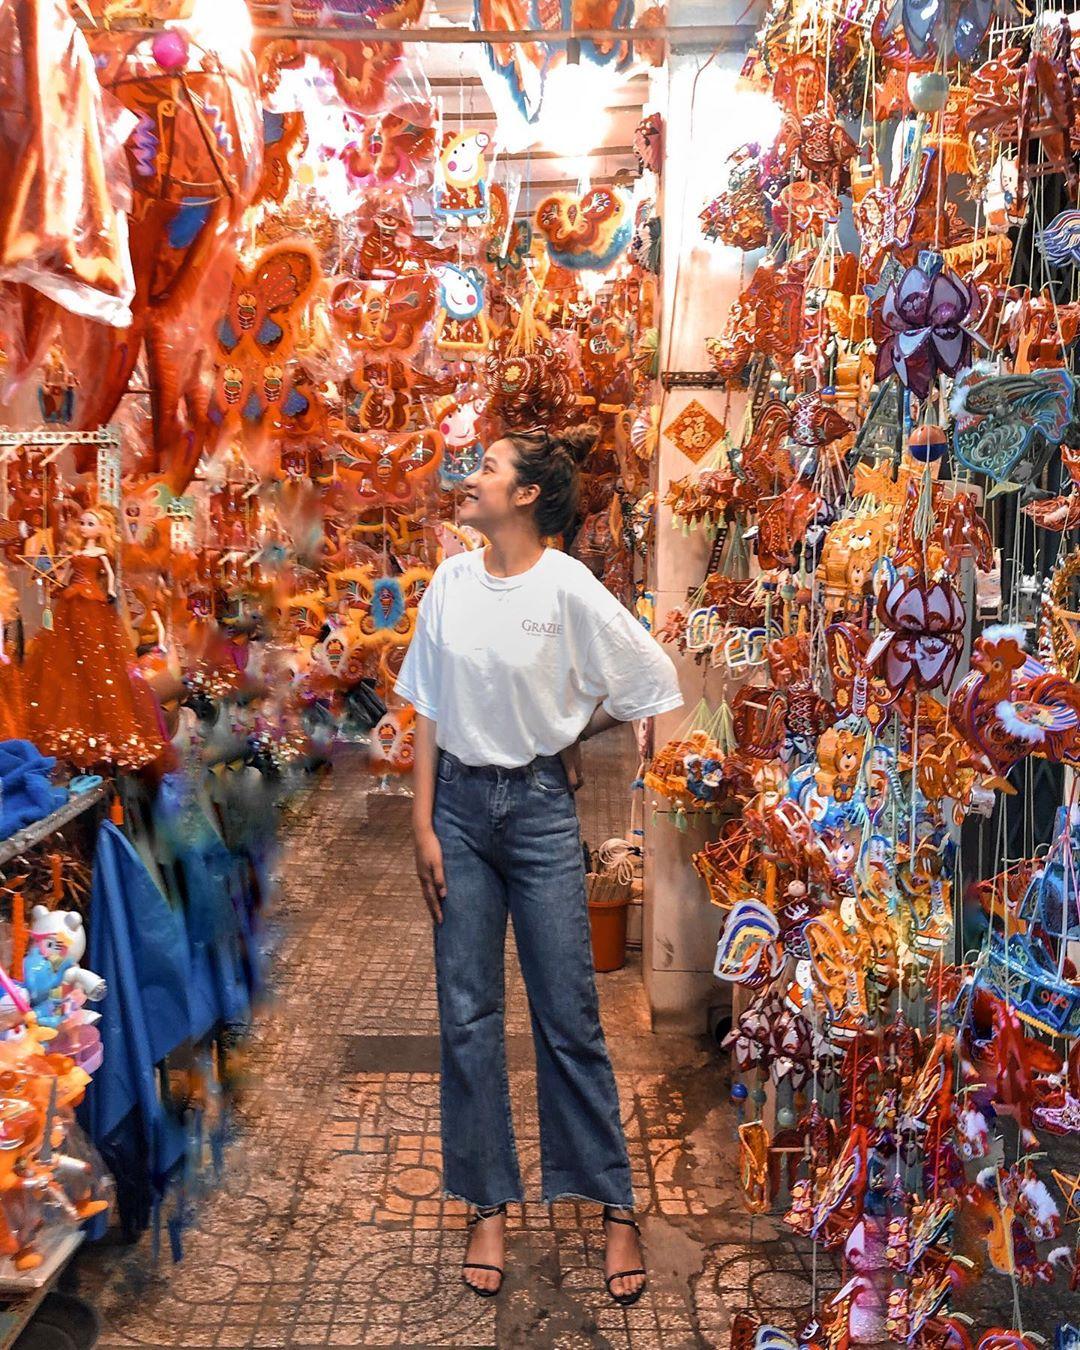
cô gái mặc áo thun màu trắng và quần jean màu xanh đang mỉm cười